Bathsua Makin

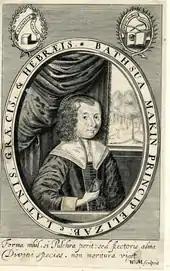
Bathsua Makin, chalcography of William Marshall, 1640–1648

Bathsua Reginald Makin (1600 – c. 1680) was a teacher who contributed to the emerging criticism of woman's position in the domestic and public spheres in 17th-century England. Herself a highly educated woman, Makin was referred to as England's most learned lady, skilled in Greek, Latin, Hebrew, German, Spanish, French and Italian. Makin argued primarily for the equal right of women and girls to obtain an education in an environment or culture that viewed woman as the weaker vessel, subordinated to man and uneducable. She is most famously known for her polemical treatise entitled "An Essay to Revive the Ancient Education of Gentlewomen, in Religion, Manners, Arts & Tongues, with an Answer to the Objections against this Way of Education" (1673).